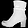
Label: Ankle boot